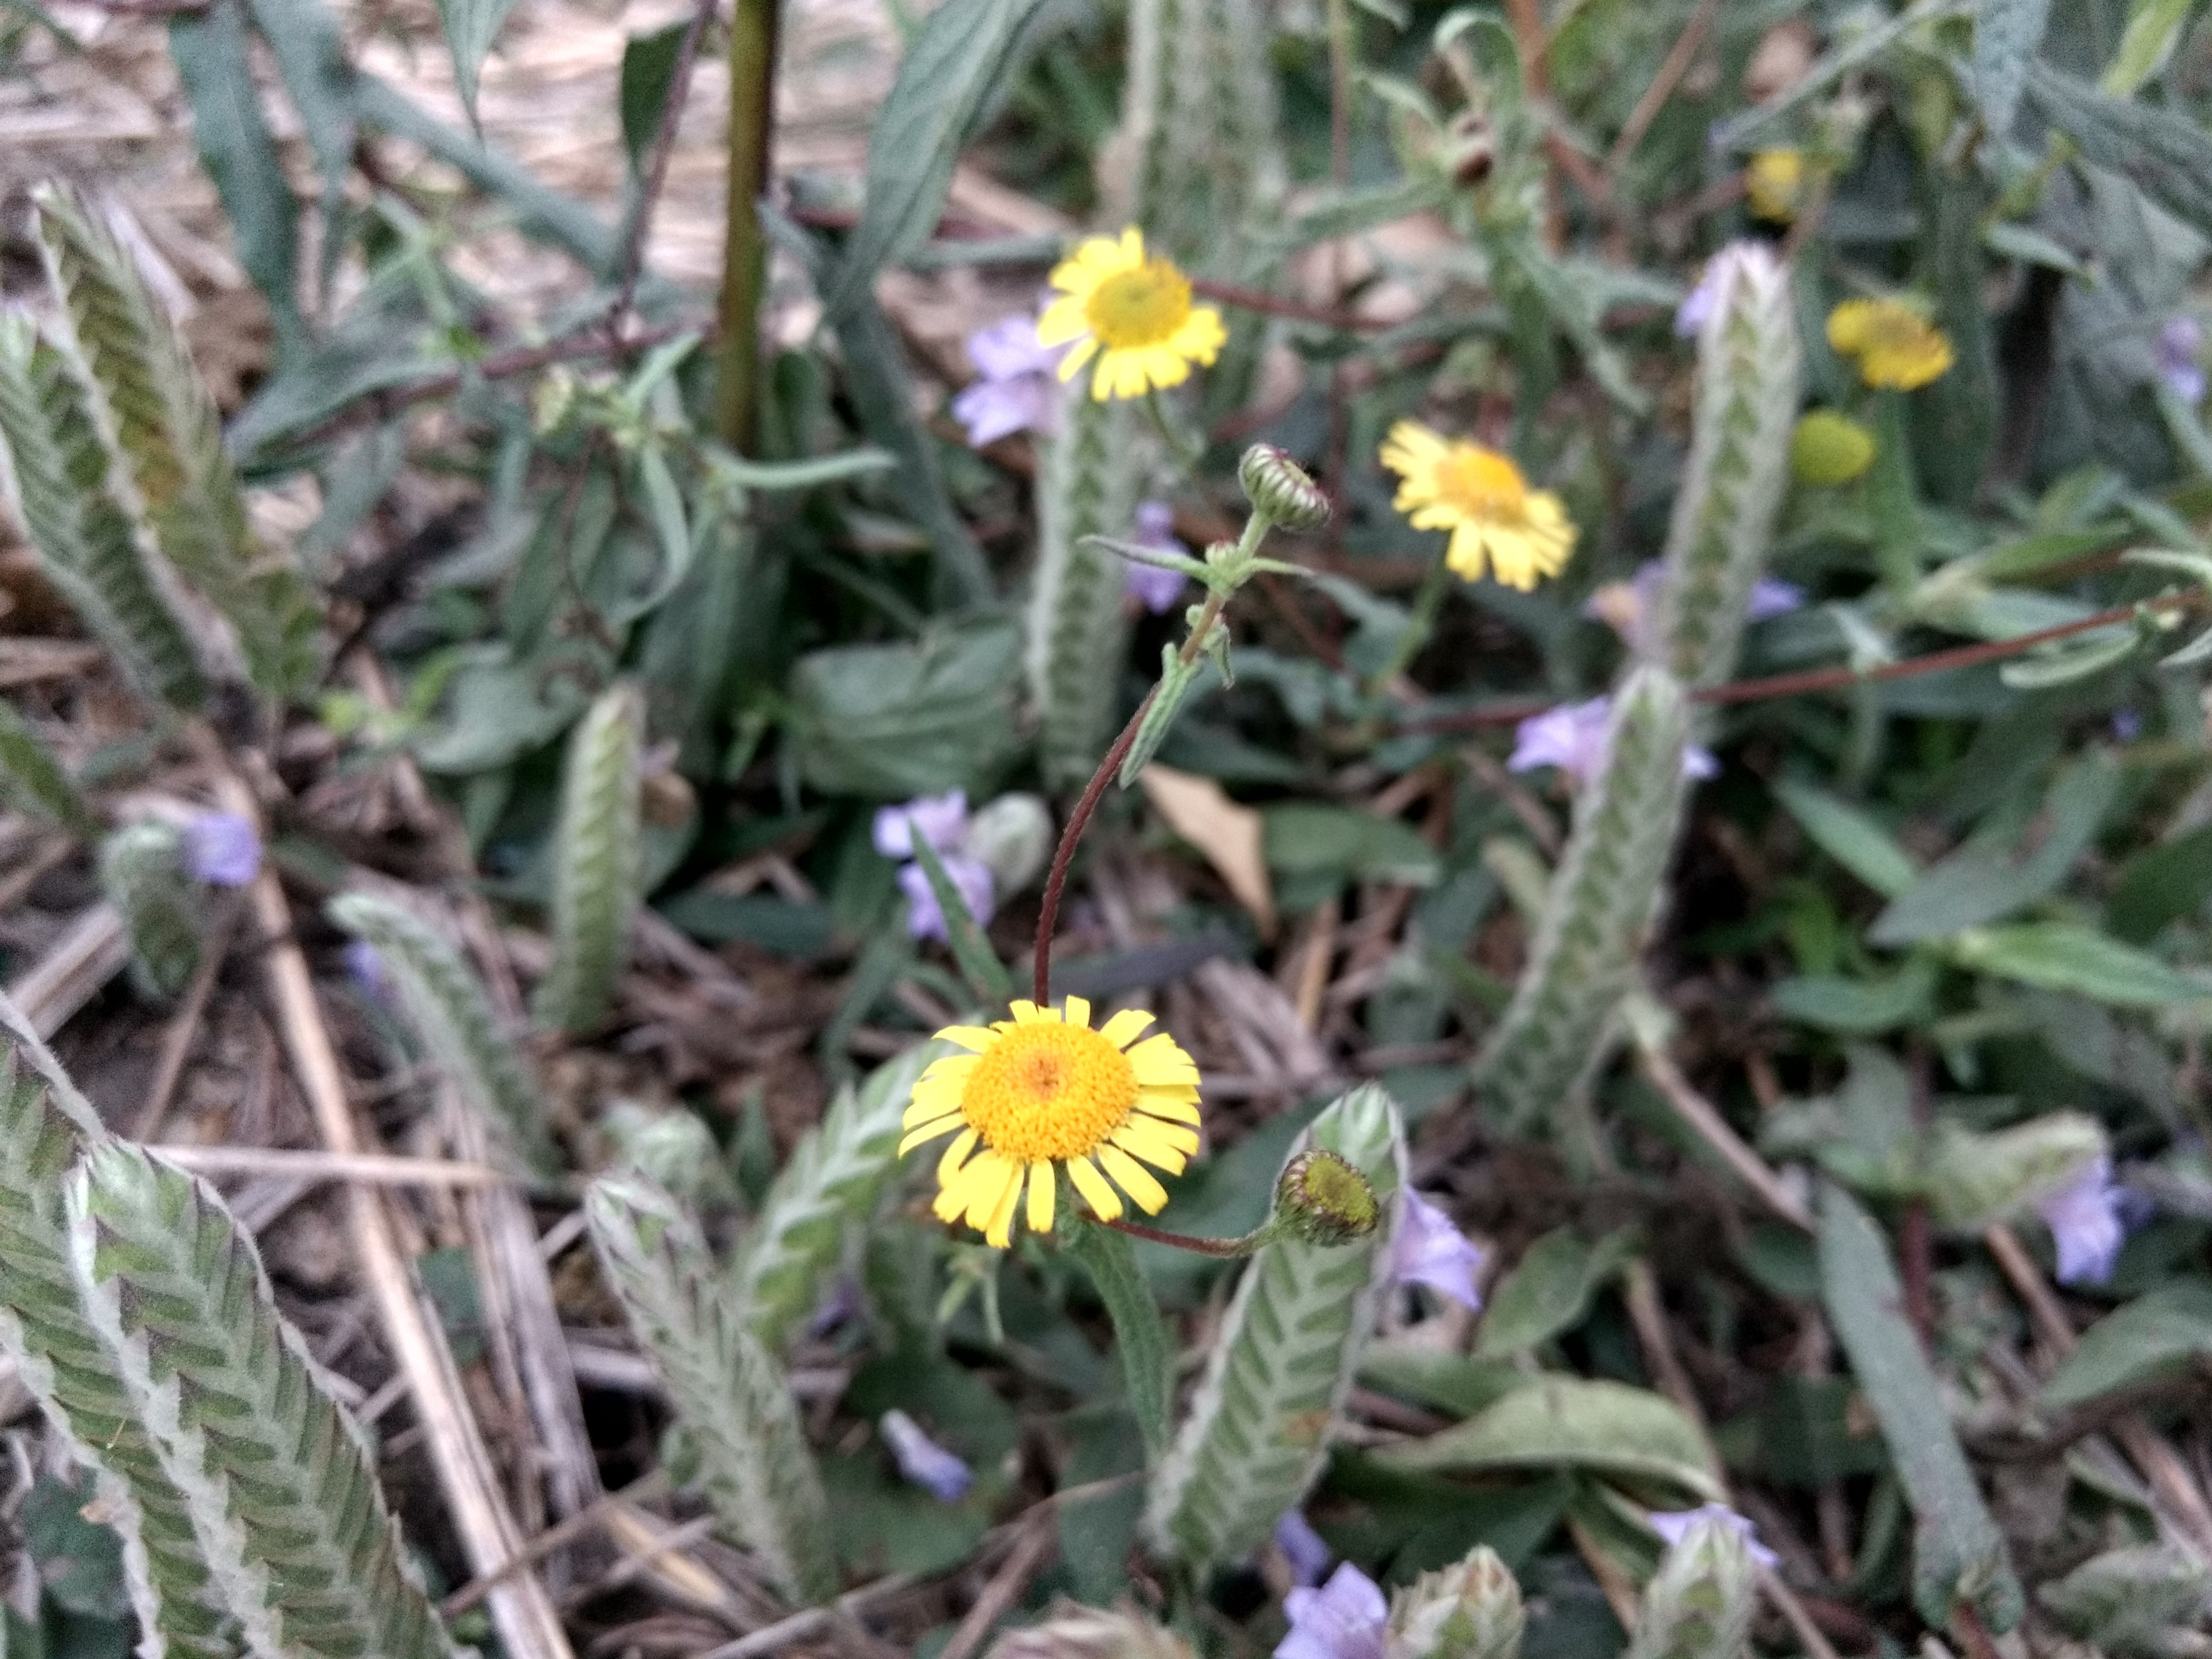
plant, flower, herb, botany, flora, wildflower, flowering plant, daisy family, subshrub, annual plant, land plant